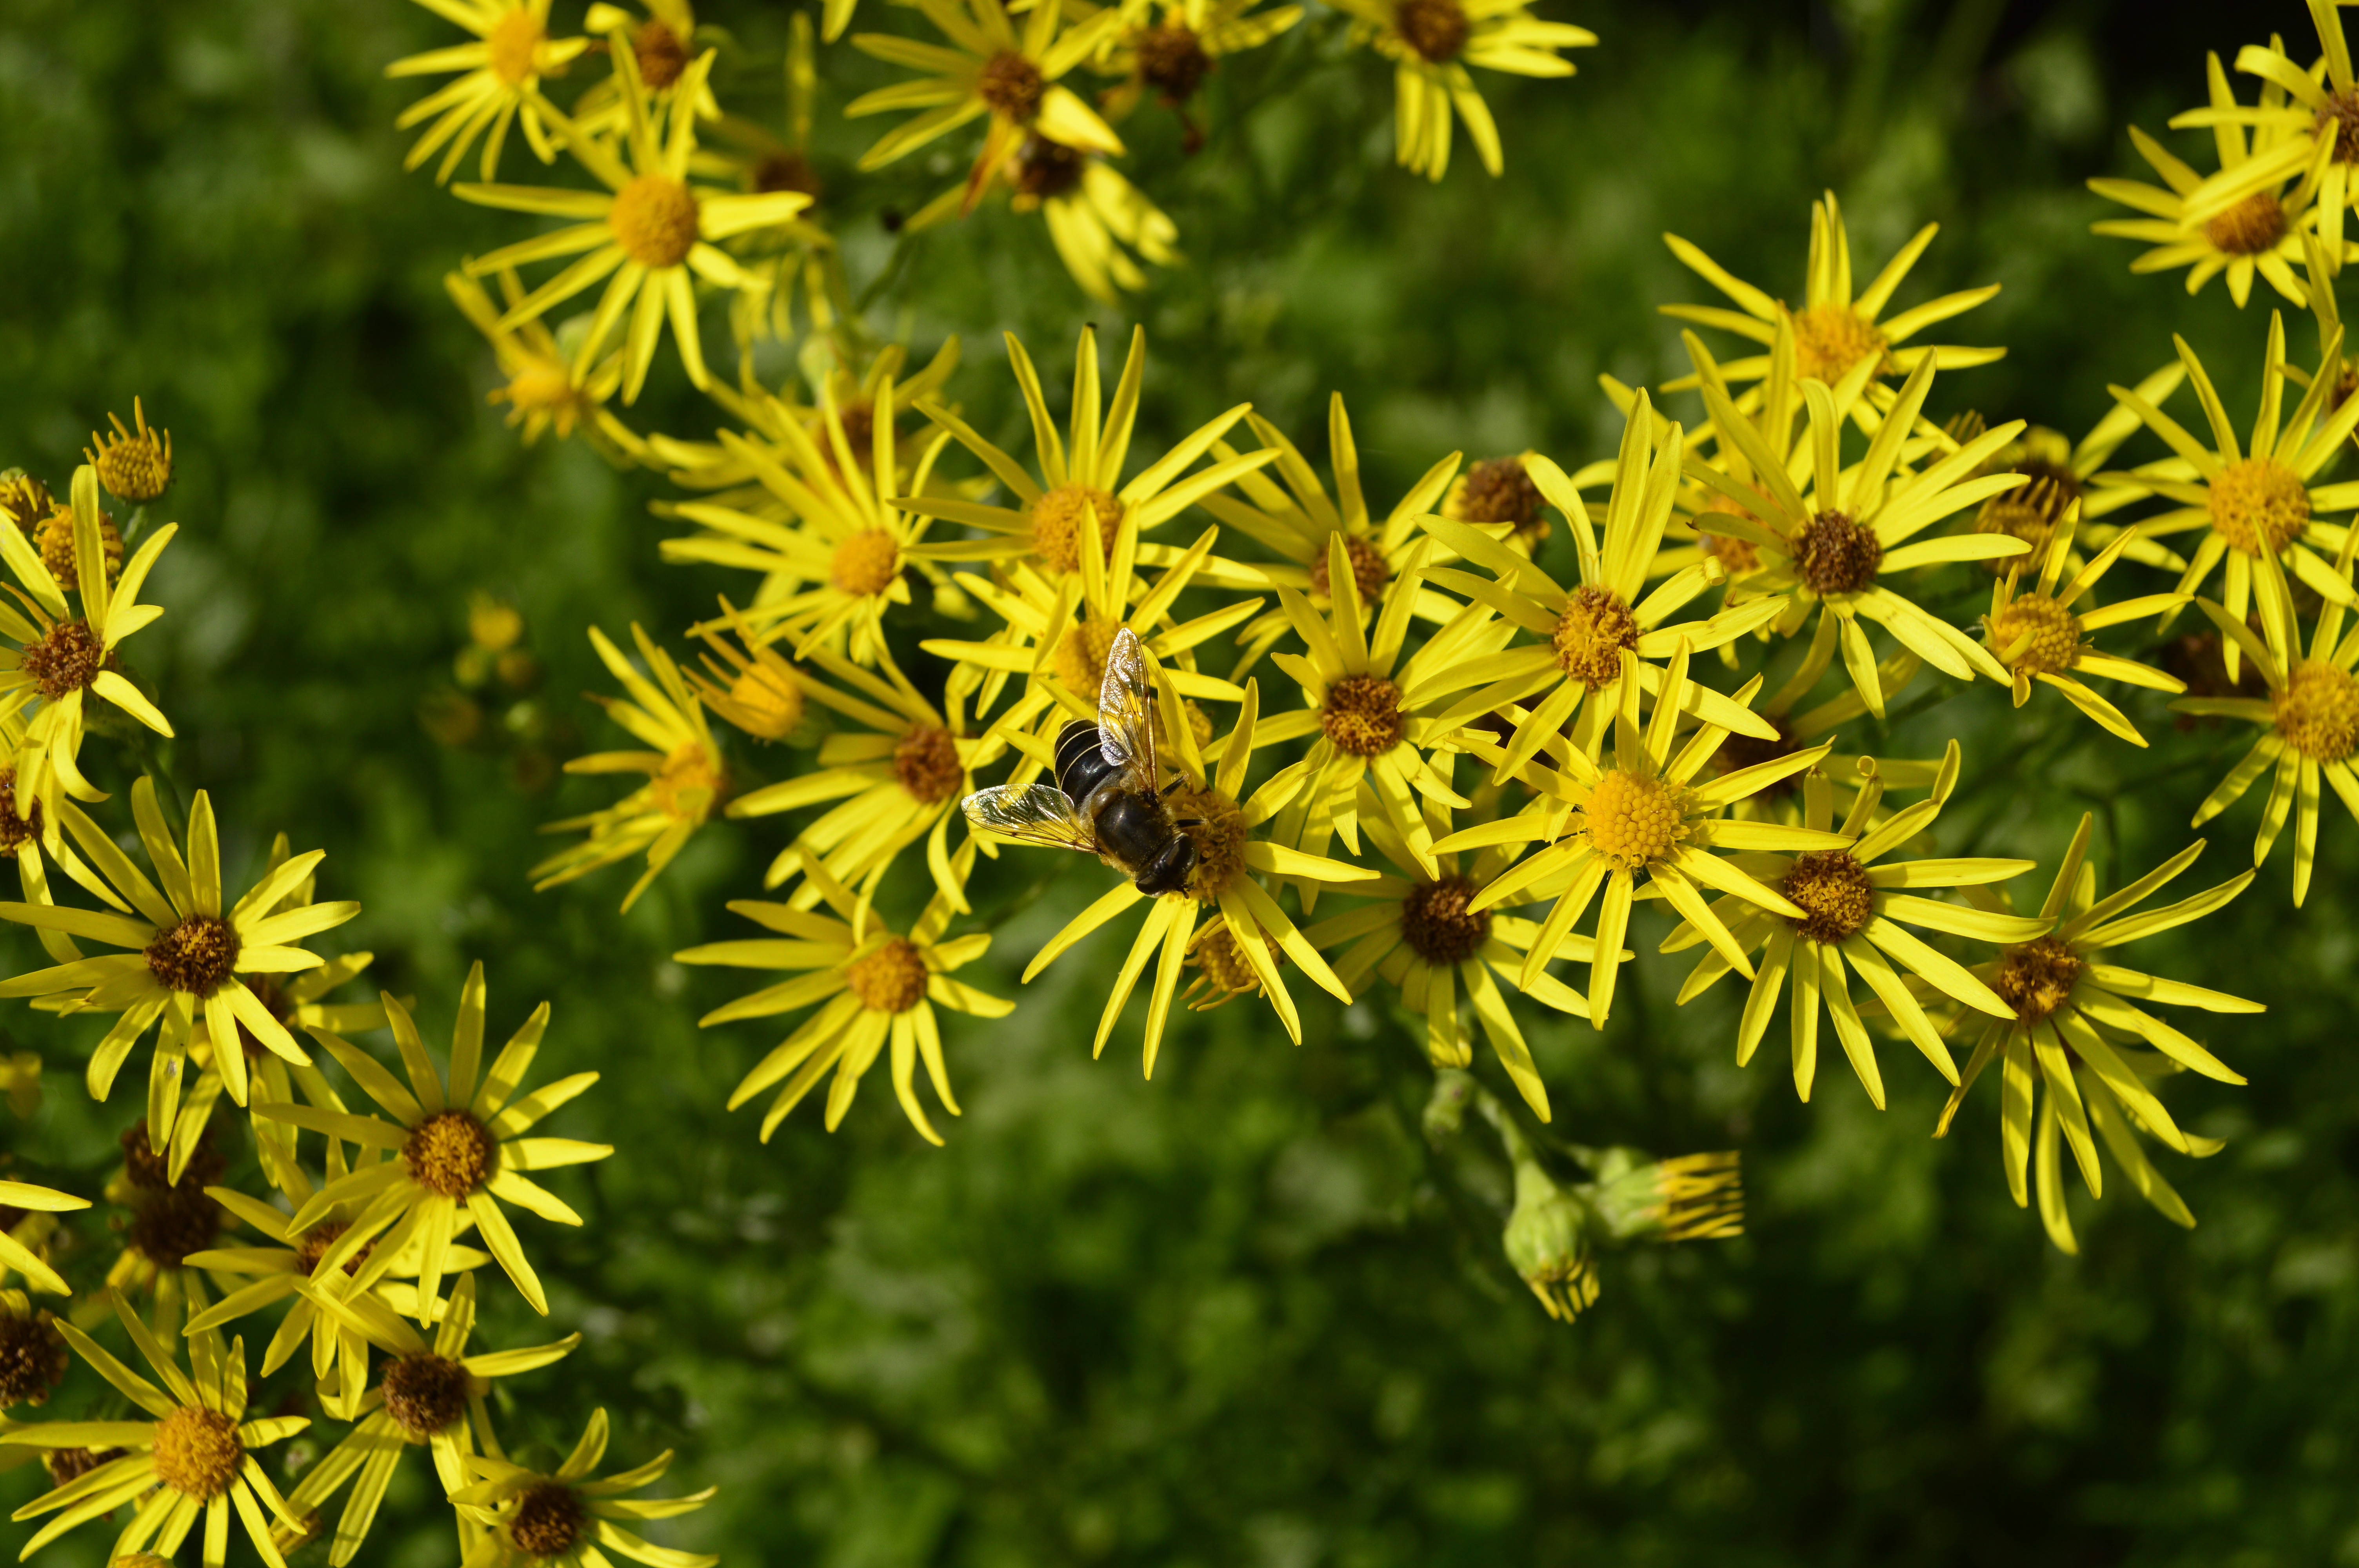
tree, nature, branch, blossom, plant, meadow, leaf, flower, bloom, floral, green, color, natural, botany, yellow, flora, yellow flower, wildflower, flowers, shrub, bee, macro photography, flowering plant, daisy family, woody plant, land plant